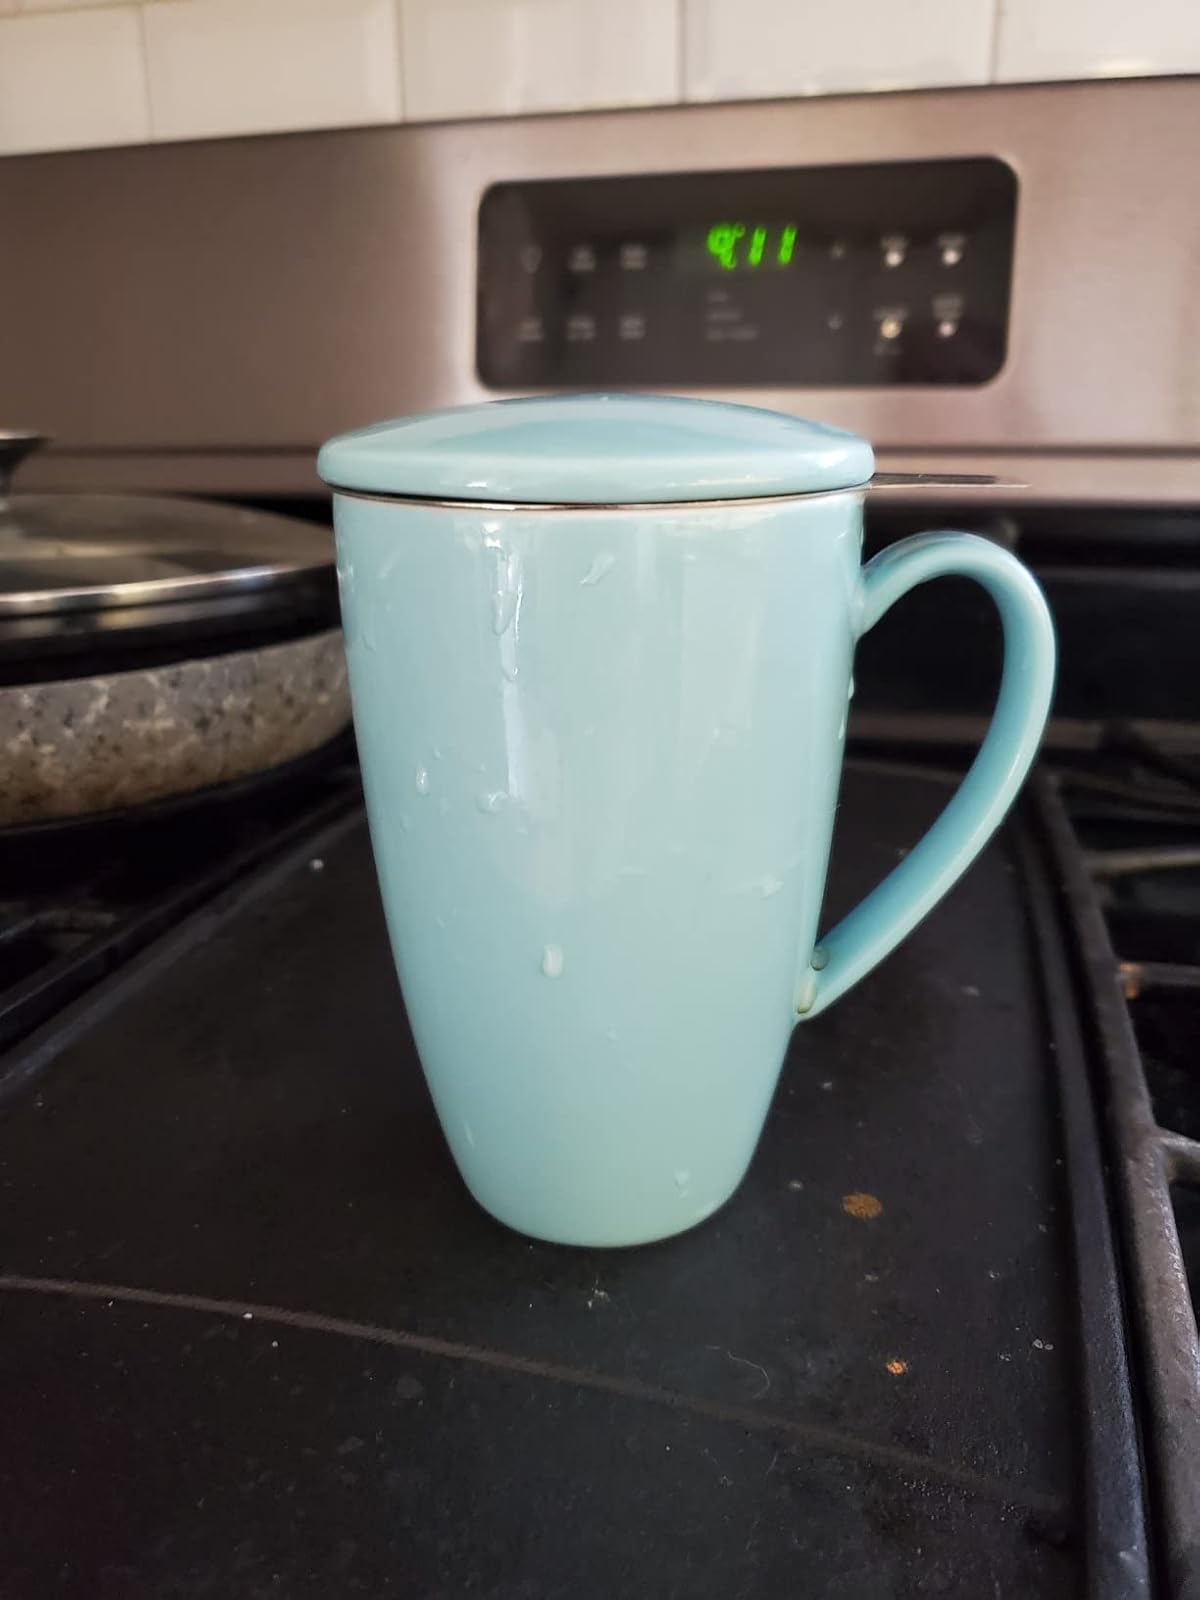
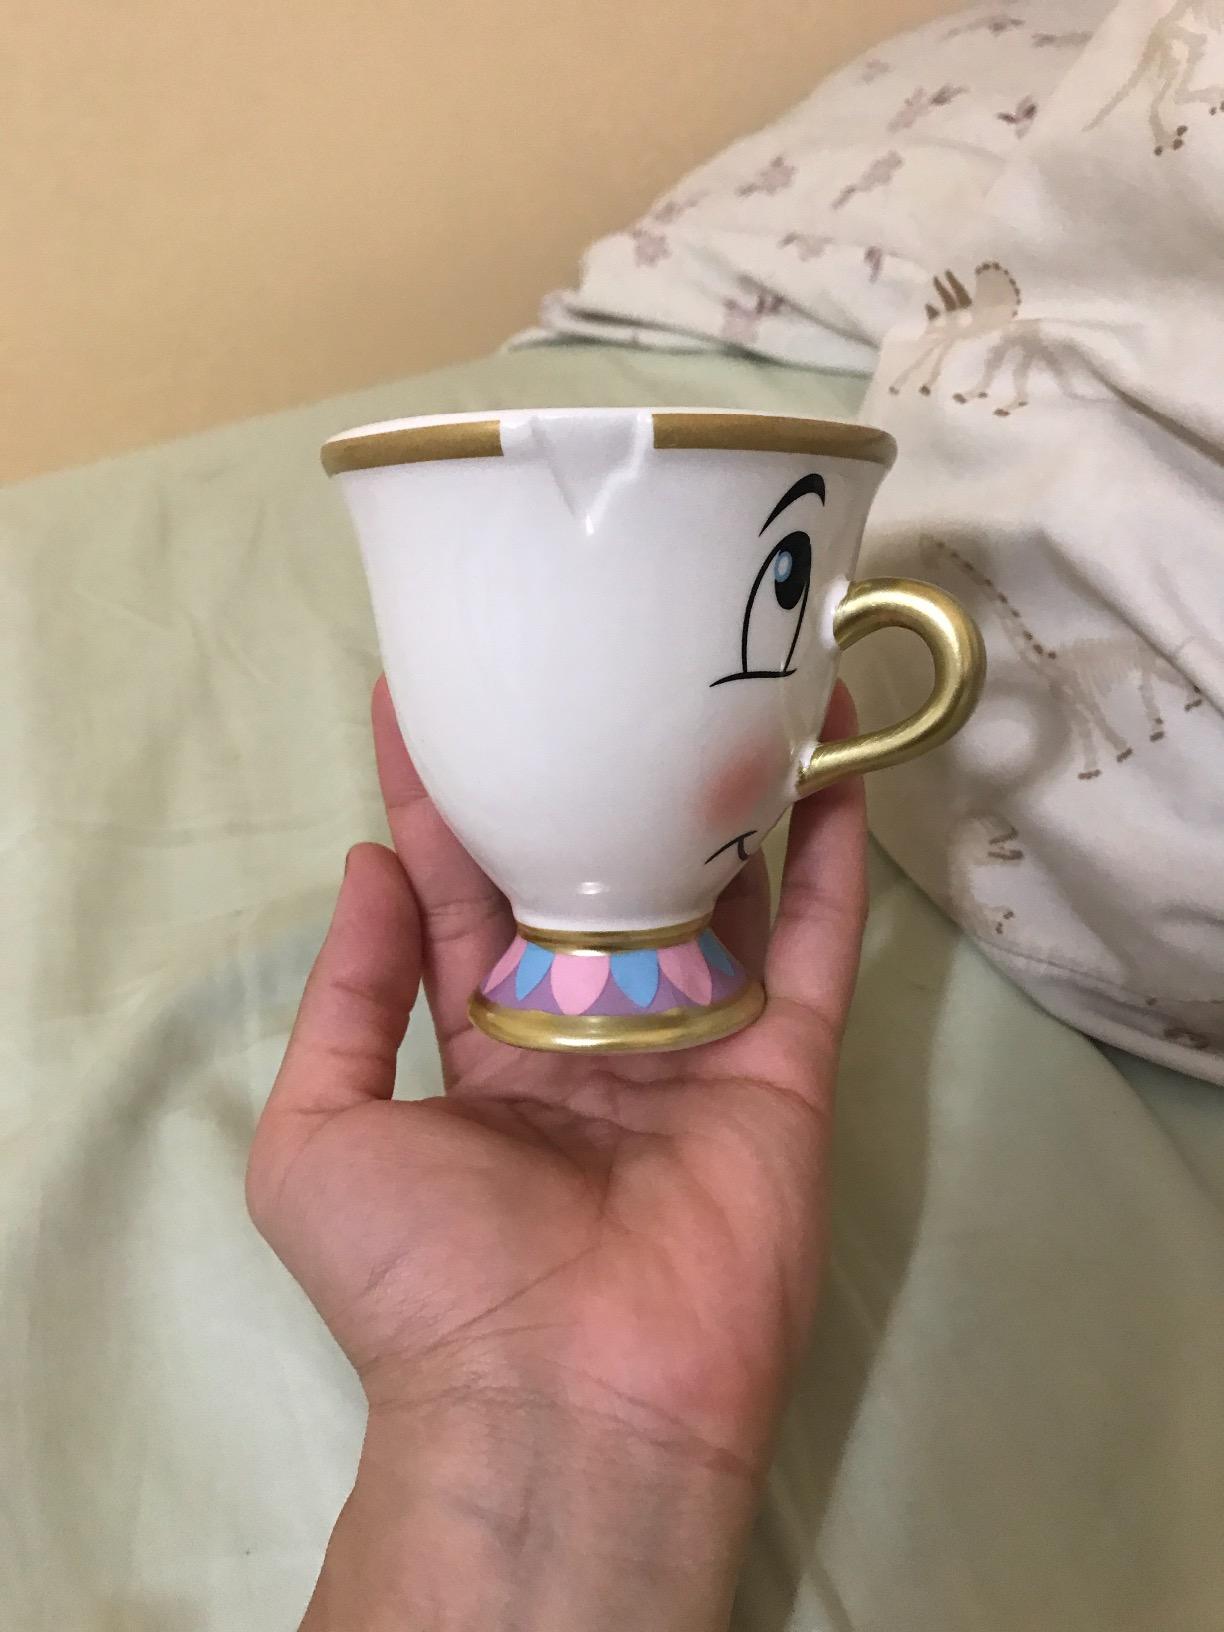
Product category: items_mug
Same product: no